Potamolithus rushii

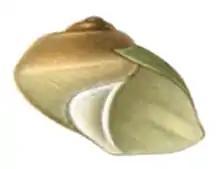
apertural view of a juvenile shell

The youngest specimens seen by Pilsbry had three whorls and a diameter of 3 mm. They had the depressed contour of adults and were strongly carinate peripherally, but the carina is distinctly weaker in front of the mouth, apparently indicating that it begins when the shell has nearly two whorls and a diameter of about a millimeter. At the 3 mm stage, the columella is very broad, semicircular, with a deep excavation and rod-like inner border (see image on the right). Very late in the neanic stage the basal keel appears, the shell then being about 5 mm in diameter; the columellar area is very narrow, at first linear. The rib or convexity of the upper surface is also of late appearance, these structures belong to the third neanic substage, the second, or unicarinate, substage thus occupying the greater part of the neanic stage. The discontinuation of the upper ridge or hump initiates the ephebic substage. The marginal varix and the absence of any tendency of the last whorl to descend or loosen its coil anteriorly, show that this species is at its acme. It has none of the stigmata of senility which are so manifest in "Potamolithus microthauma", "Potamolithus hidalgoi", etc.